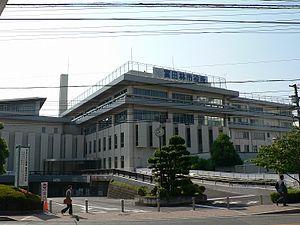
Tondabayashi est une ville de la préfecture d'Ōsaka, au Japon. Elle a été fondée le 1ᵉʳ avril 1950.